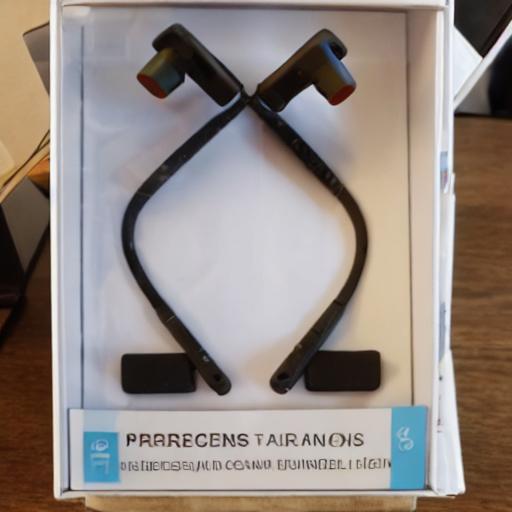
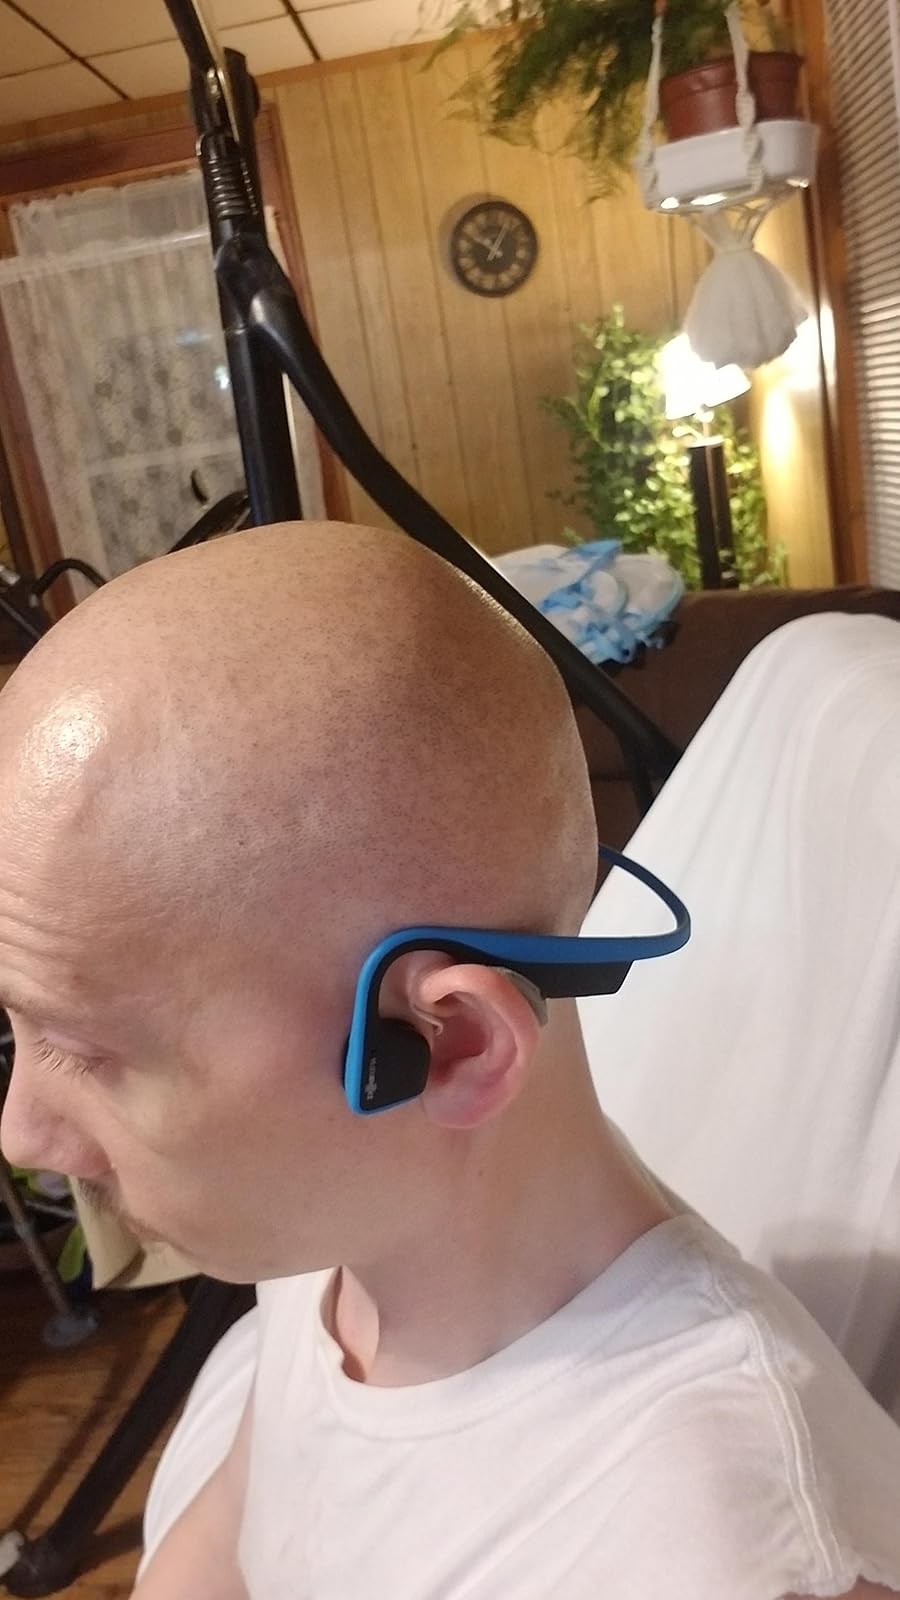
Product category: headphones
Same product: no